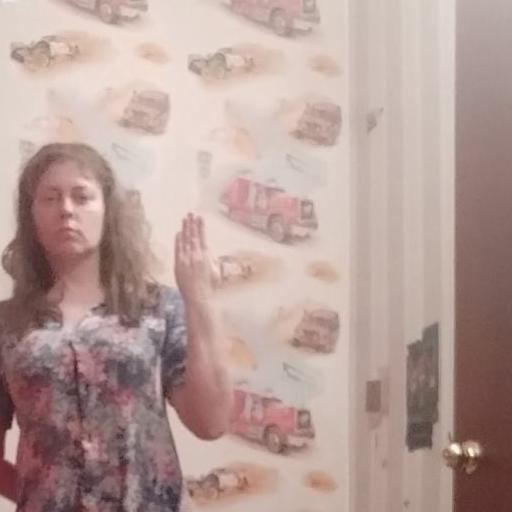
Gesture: stop_inverted